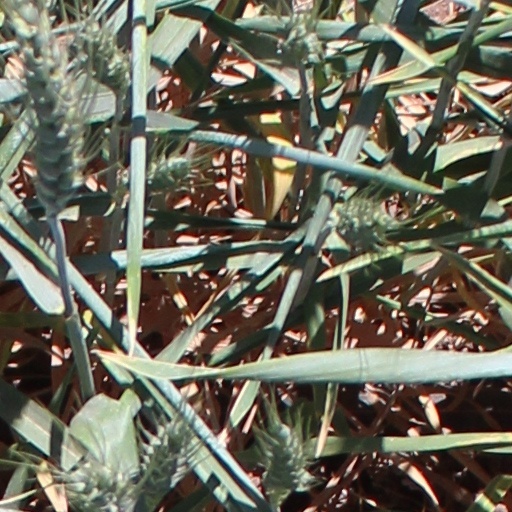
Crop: wheat